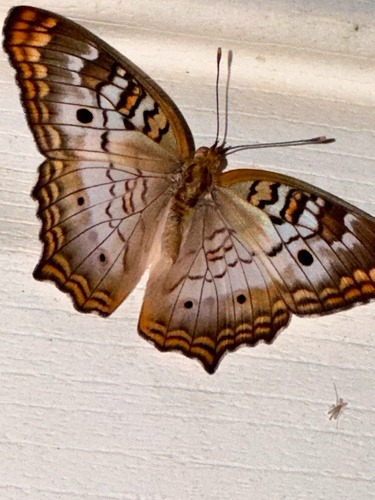
Scientific name: Anartia jatrophae
Common name: White peacock
Family: Nymphalidae
Order: Lepidoptera
Pollinator type: Primary pollinator
Habitat: Gardens, parks, and open areas
Geographic range: Southern United States to Argentina
Conservation status: Least Concern